Rhaeticus (crater)

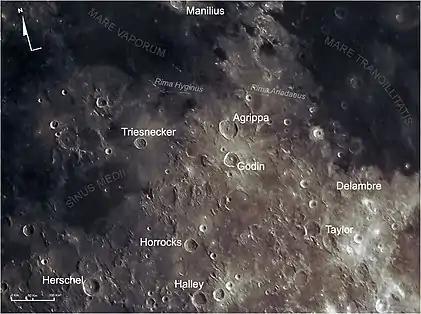
Crater area in selenochromatic Image (Si) with some landmarks. More infos here : https://www.gawh.it/main/selenocromatica

Rhaeticus is a lunar impact crater that lies astride the equator of the Moon, on the southeast edge of the Sinus Medii. To the north-northwest is the crater Triesnecker, and due south can be found the worn remnant of the walled plain Hipparchus. The crater was named after Austrian astronomer Georg Joachim Rheticus.